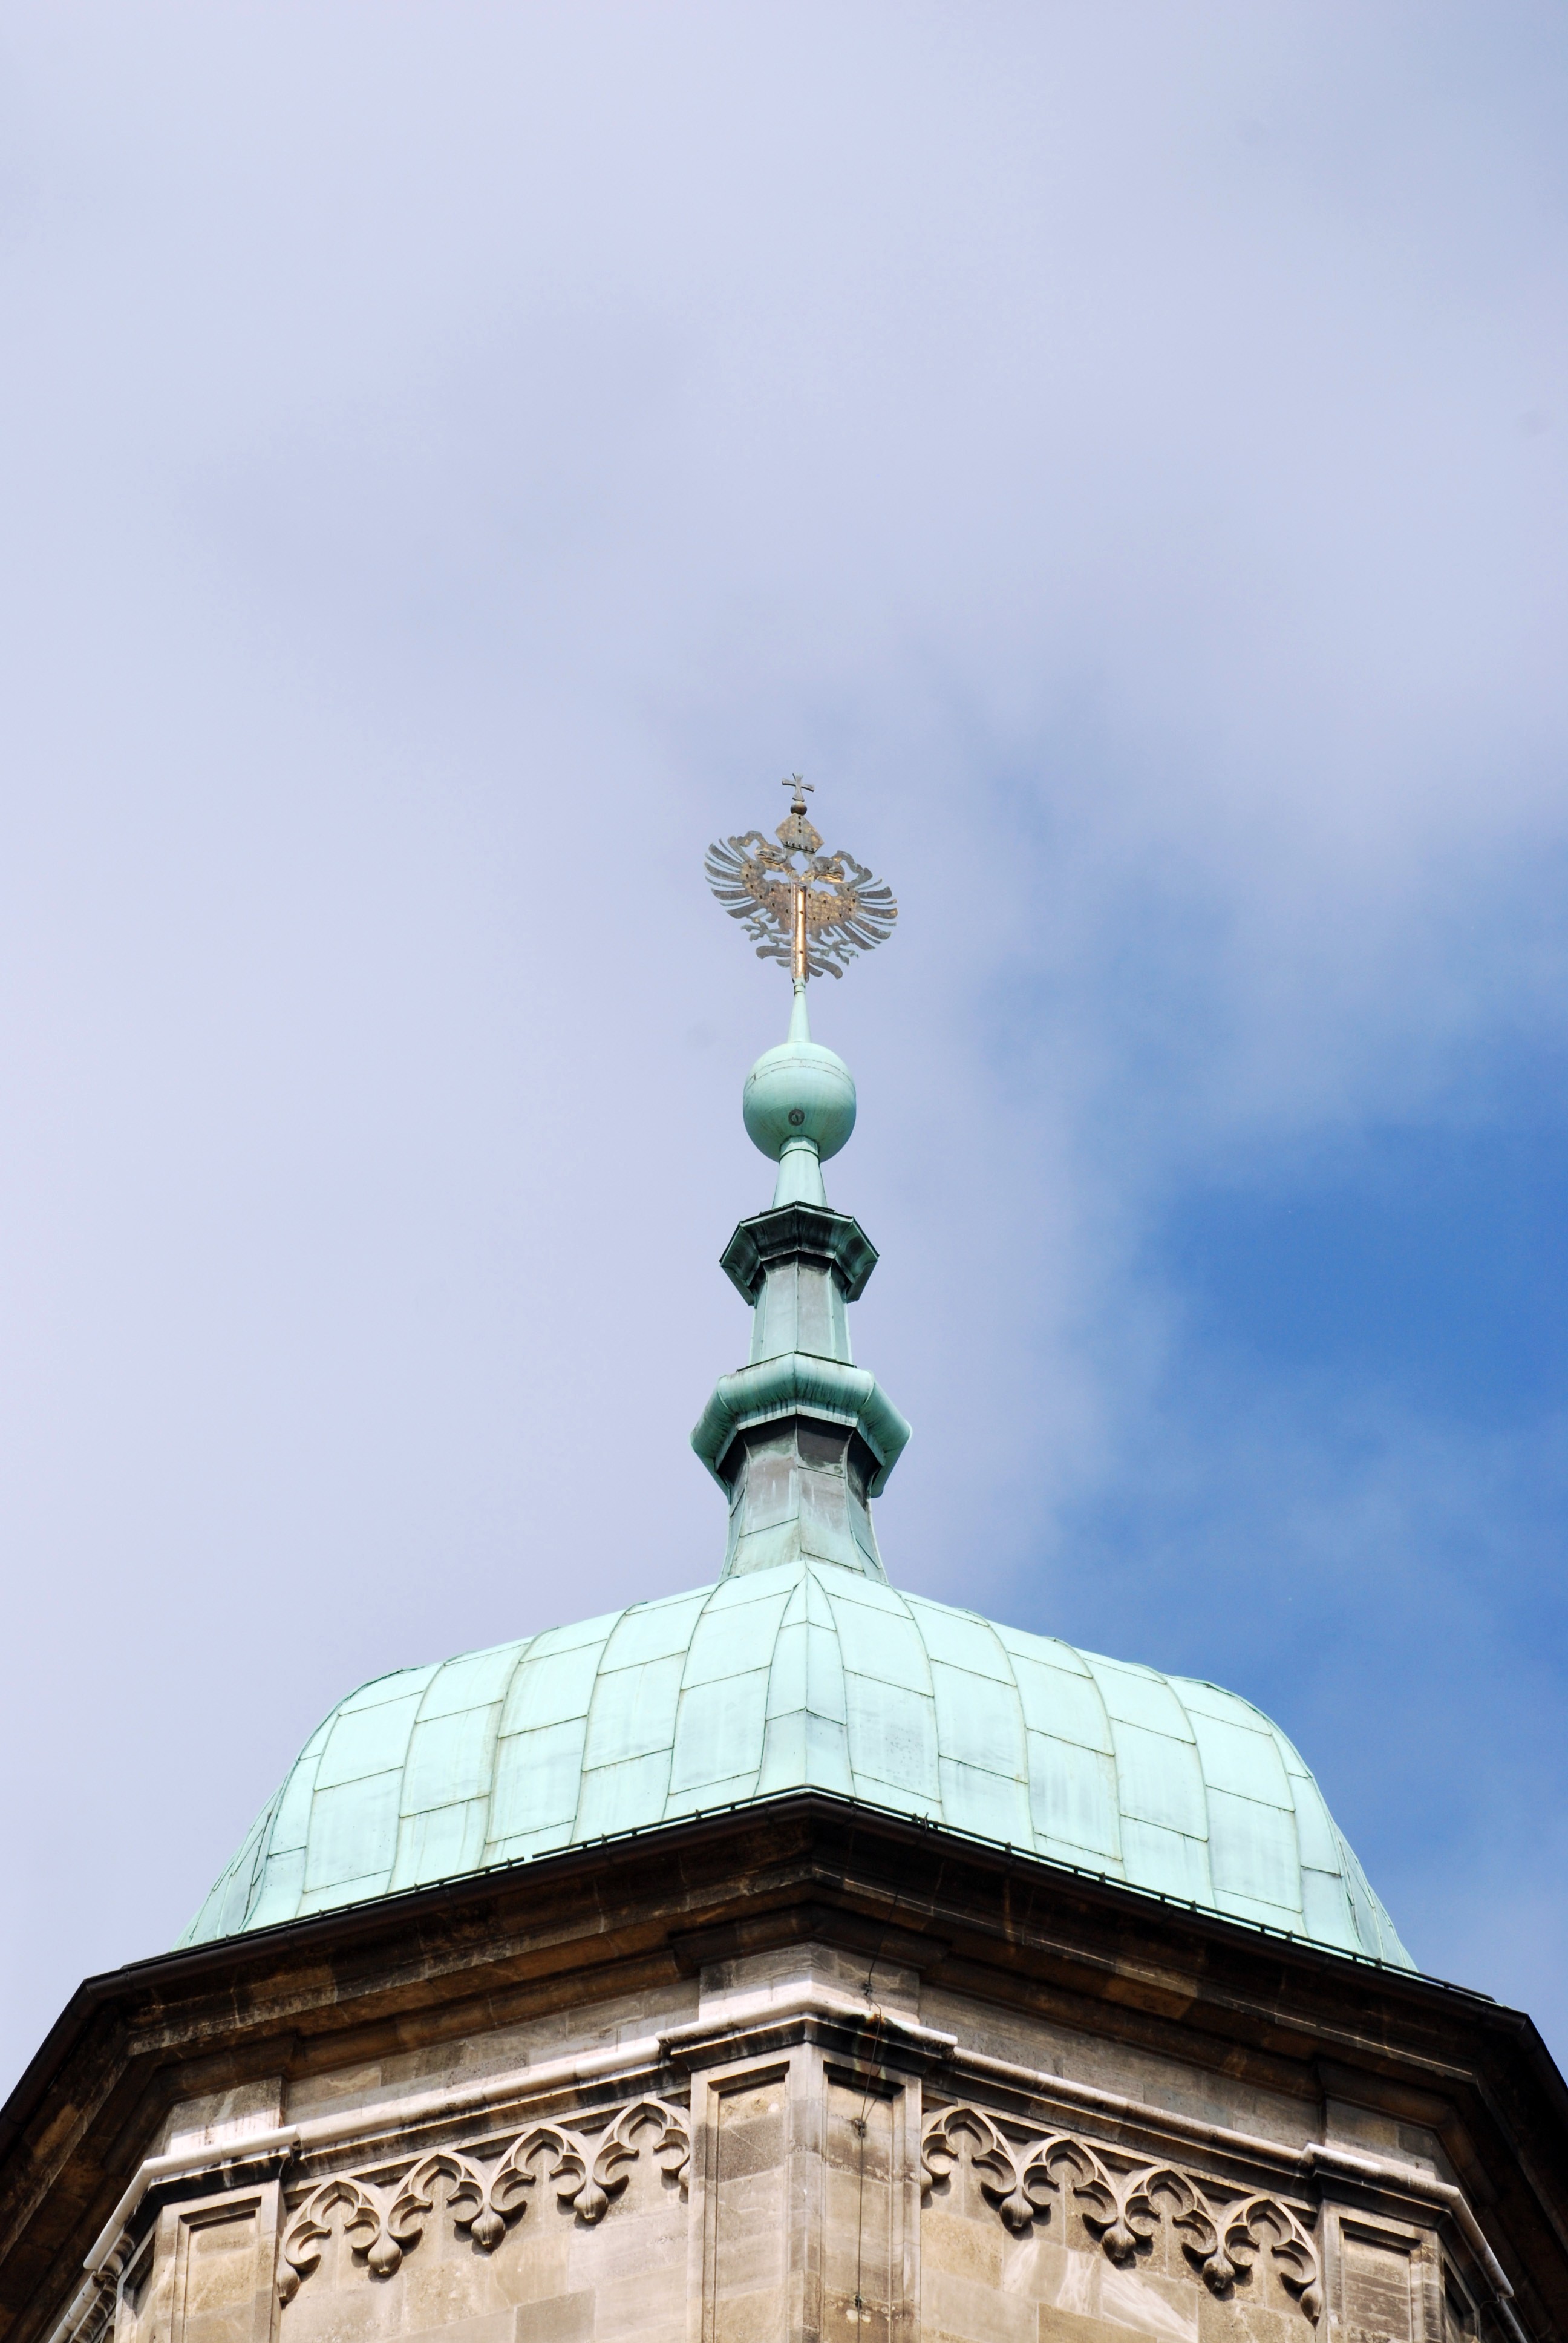
city, cityscape, europe, statue, tower, landmark, blue, nikon, lighting, austria, cool image, vienna, dome, d80, cityscapes, wien, nikond80, osterreich, stephansdom